2022 Toronto Blue Jays season

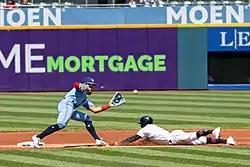
Myles Straw is caught stealing in the Blue Jays 8–3 victory over the Cleveland Guardians at Progressive Field on May 7.

To begin May, the Blue Jays took the final game of the three-game series against the Astros, 3–2. Ending their ten-game homestand, the Jays took on the Yankees. Toronto dropped the first two games of the series, 3–2 and 9–1 respectively, but salvaged the final game 2–1, ending the Yankees' 11-game winning streak and taking their first series loss of the 2022 season. The Blue Jays then embarked on a nine-game road trip, beginning with four against the Cleveland Guardians. Rookie Steven Kwan's first home run helped Cleveland to a 6–5 victory in the opener. The second game was rained out, and rescheduled as a doubleheader for the following day. The teams split the games, with Toronto taking the first 8–3 and Cleveland taking the second, 8–2. The Guardians took the series with a 4–3 win in the finale. After a day off, the Blue Jays were swept in a brief two-game series in New York against the Yankees. With a 1–5 record on their road trip, the Blue Jays travelled to Tampa Bay for the first time in 2022, to take on the Rays. Toronto lost the opener, 5–2, which extended their losing streak to five games and lowered their record to 17–16. The Jays ended their losing streak with a 5–1 victory in the second game, before dropping their fourth straight series with a 3–0 loss in the finale.